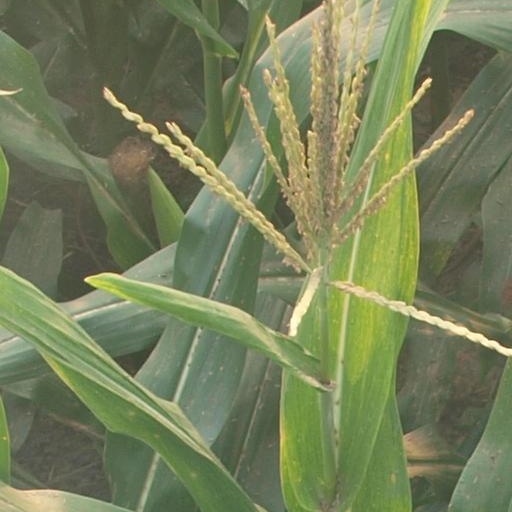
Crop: maize; corn